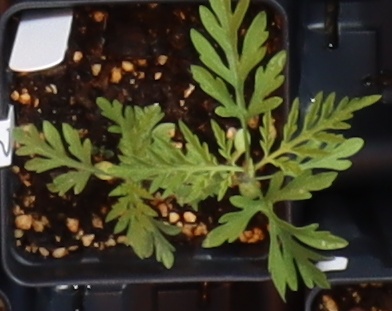
Label: Ragweed